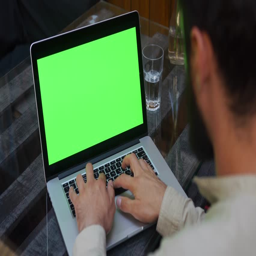
man works on the laptop with green screen